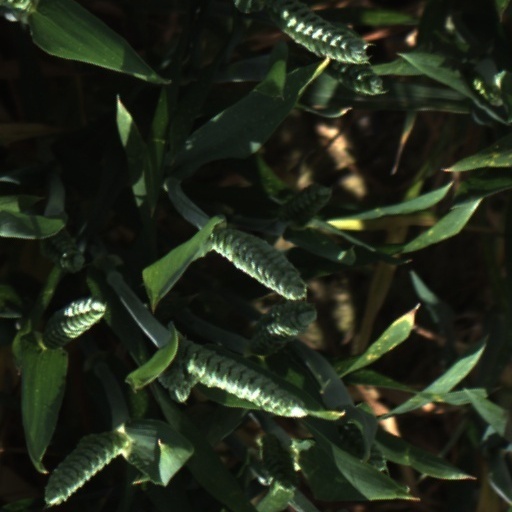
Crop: wheat